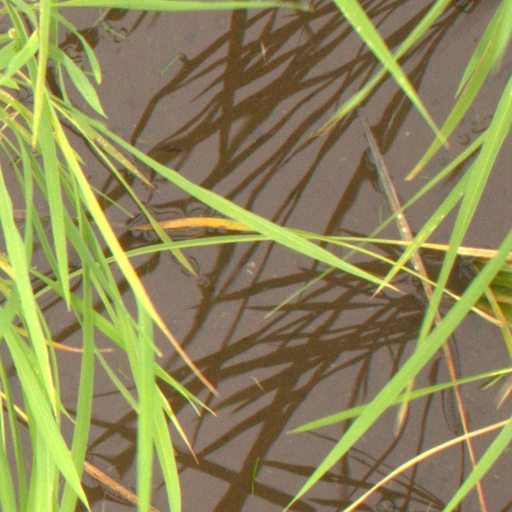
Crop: rice